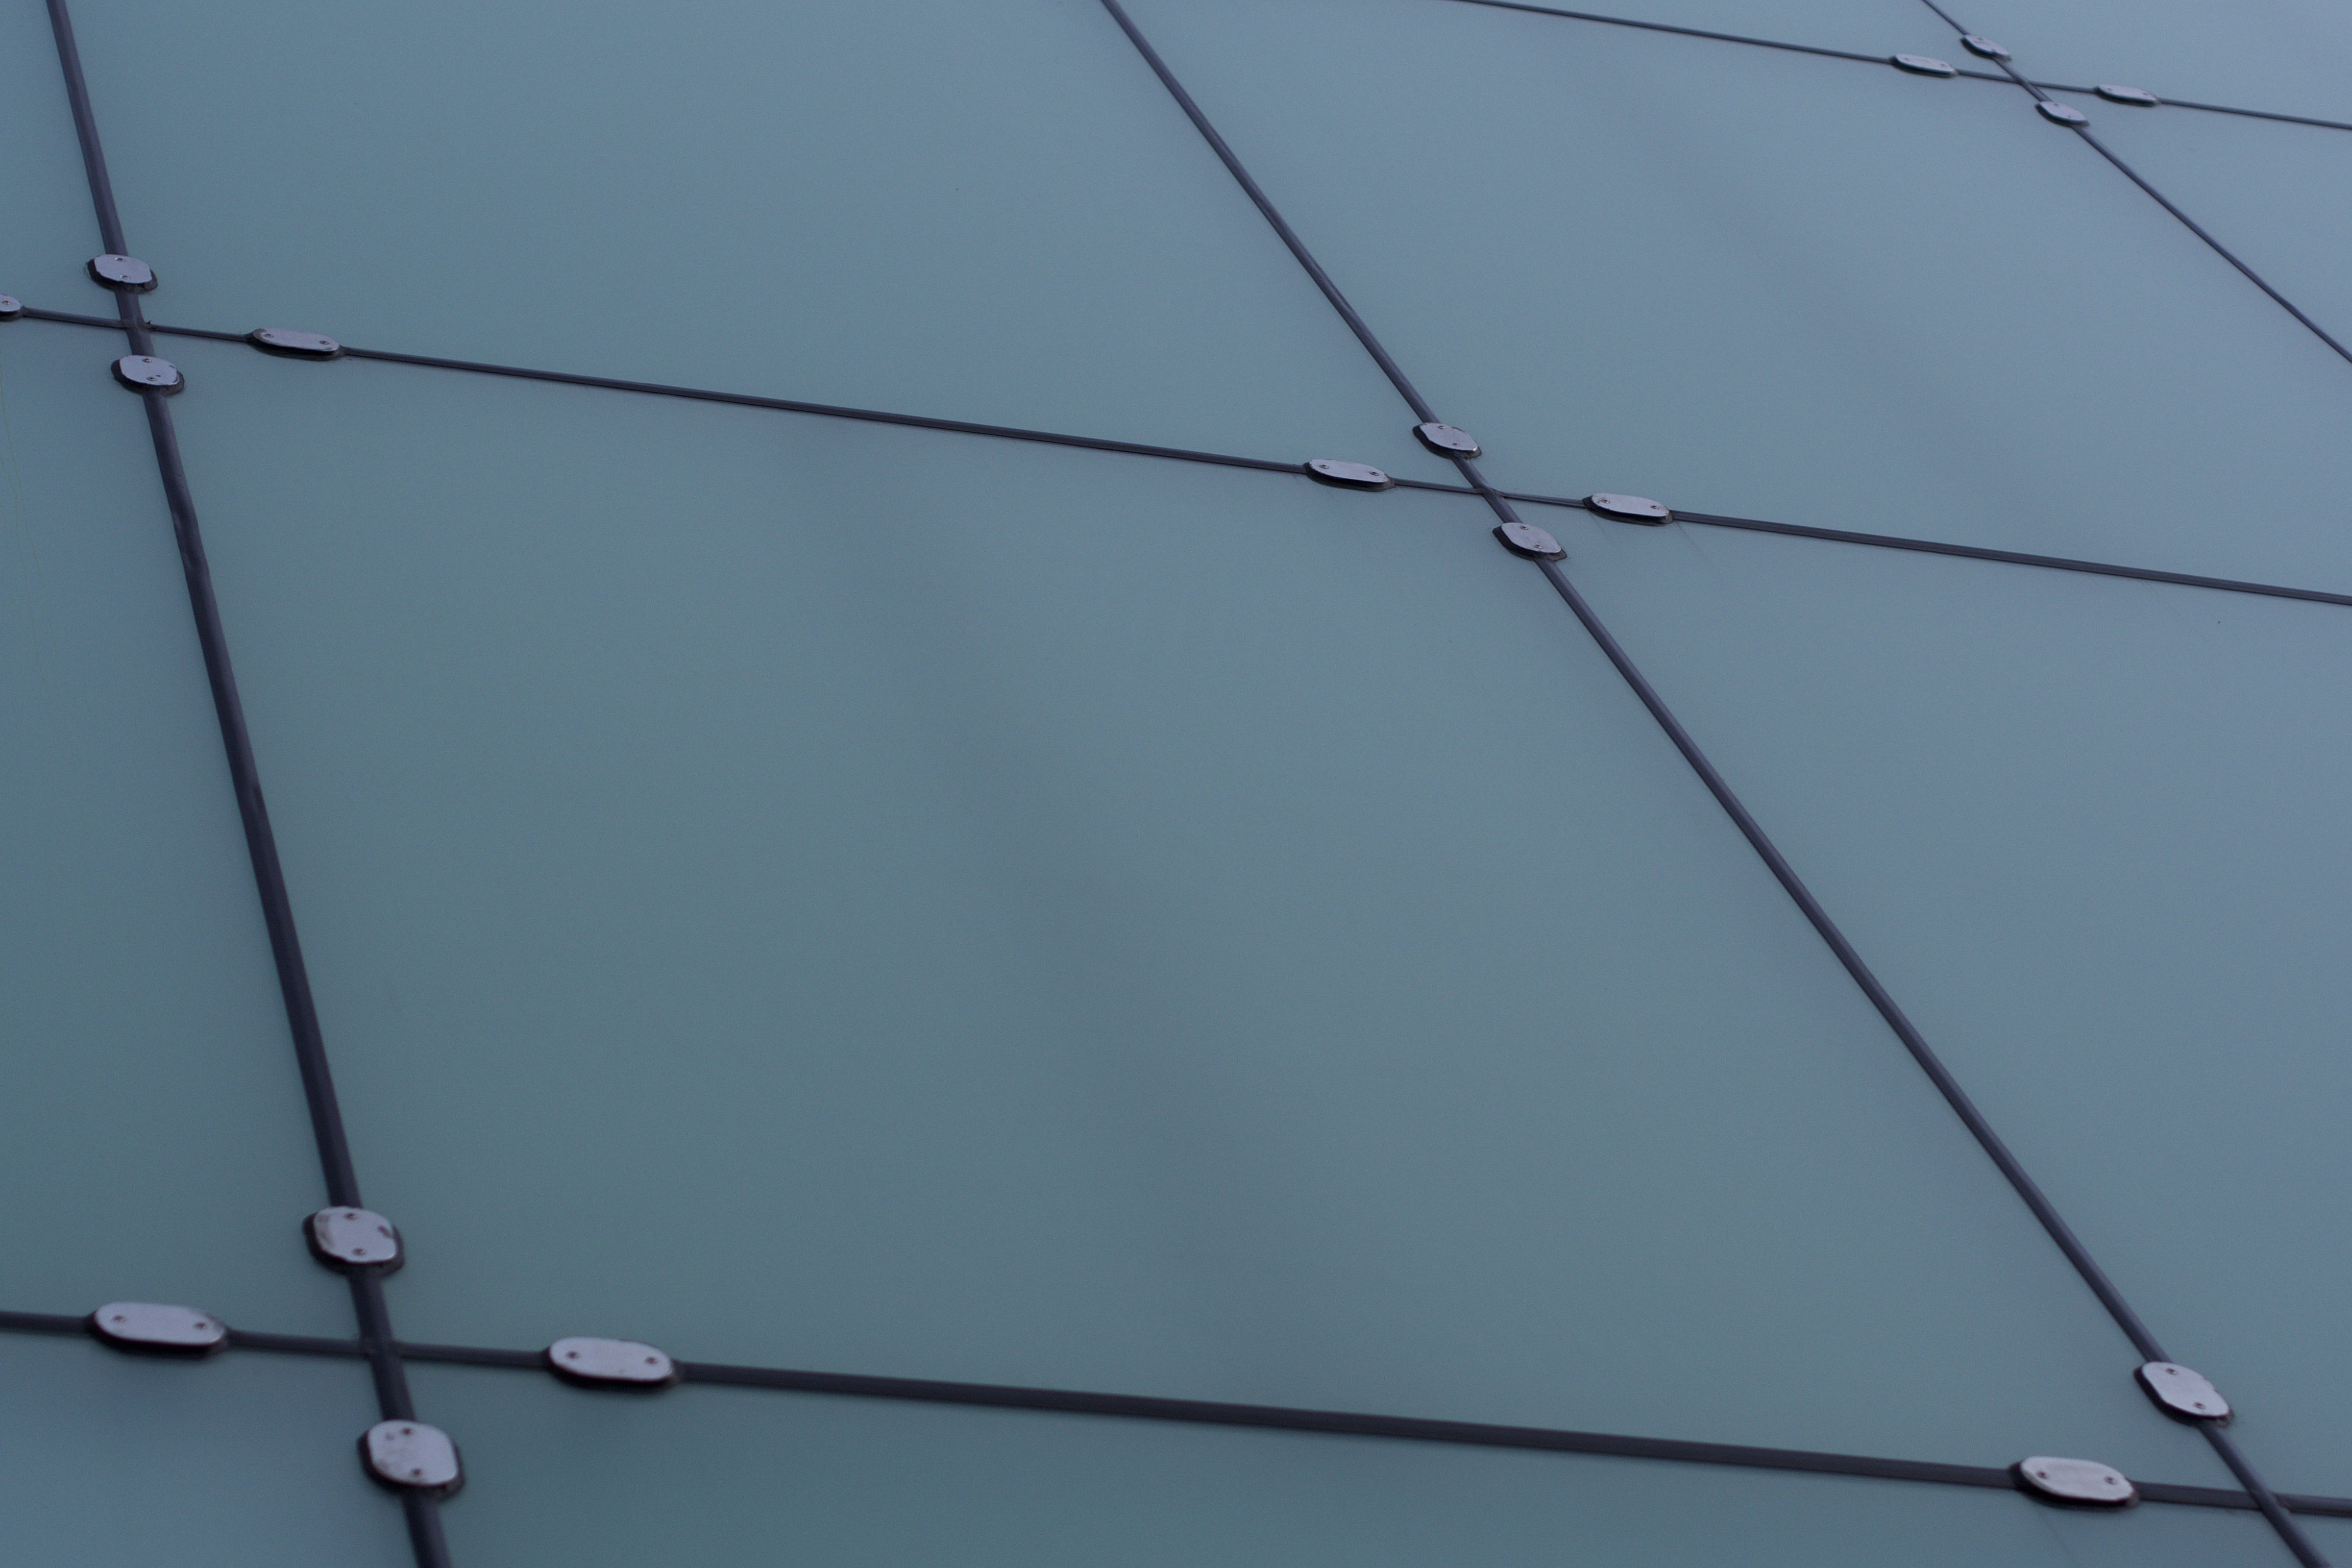
architecture, window, glass, building, city, skyscraper, line, mast, office, facade, modern, office building, net, mirror, shape, dortmund, commercial building, real estate, housewife, glass facade